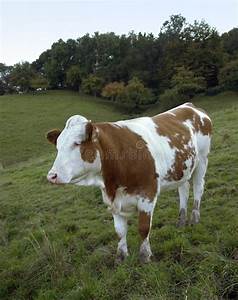
Label: mucca